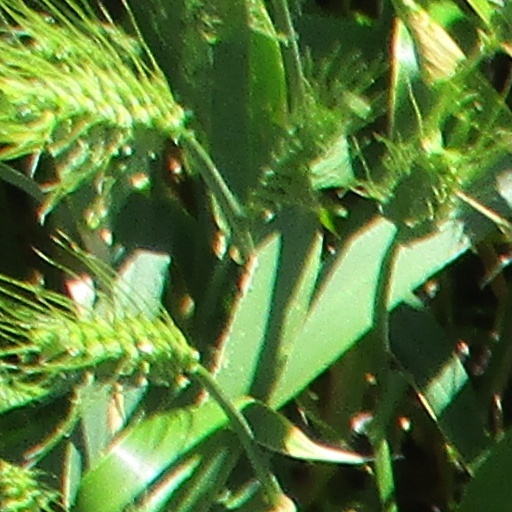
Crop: wheat